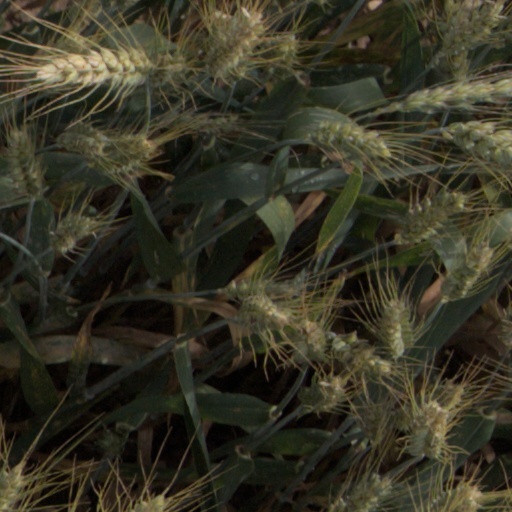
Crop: wheat